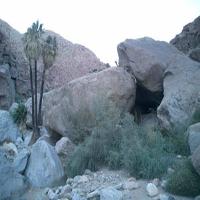
Weather: cloudy or overcast